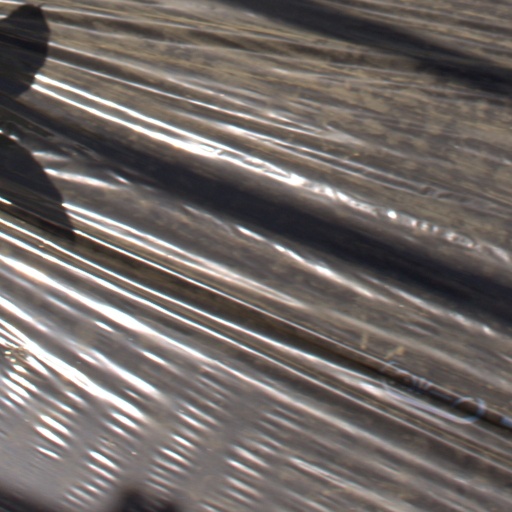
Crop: Jerusalem artichoke